Rusk
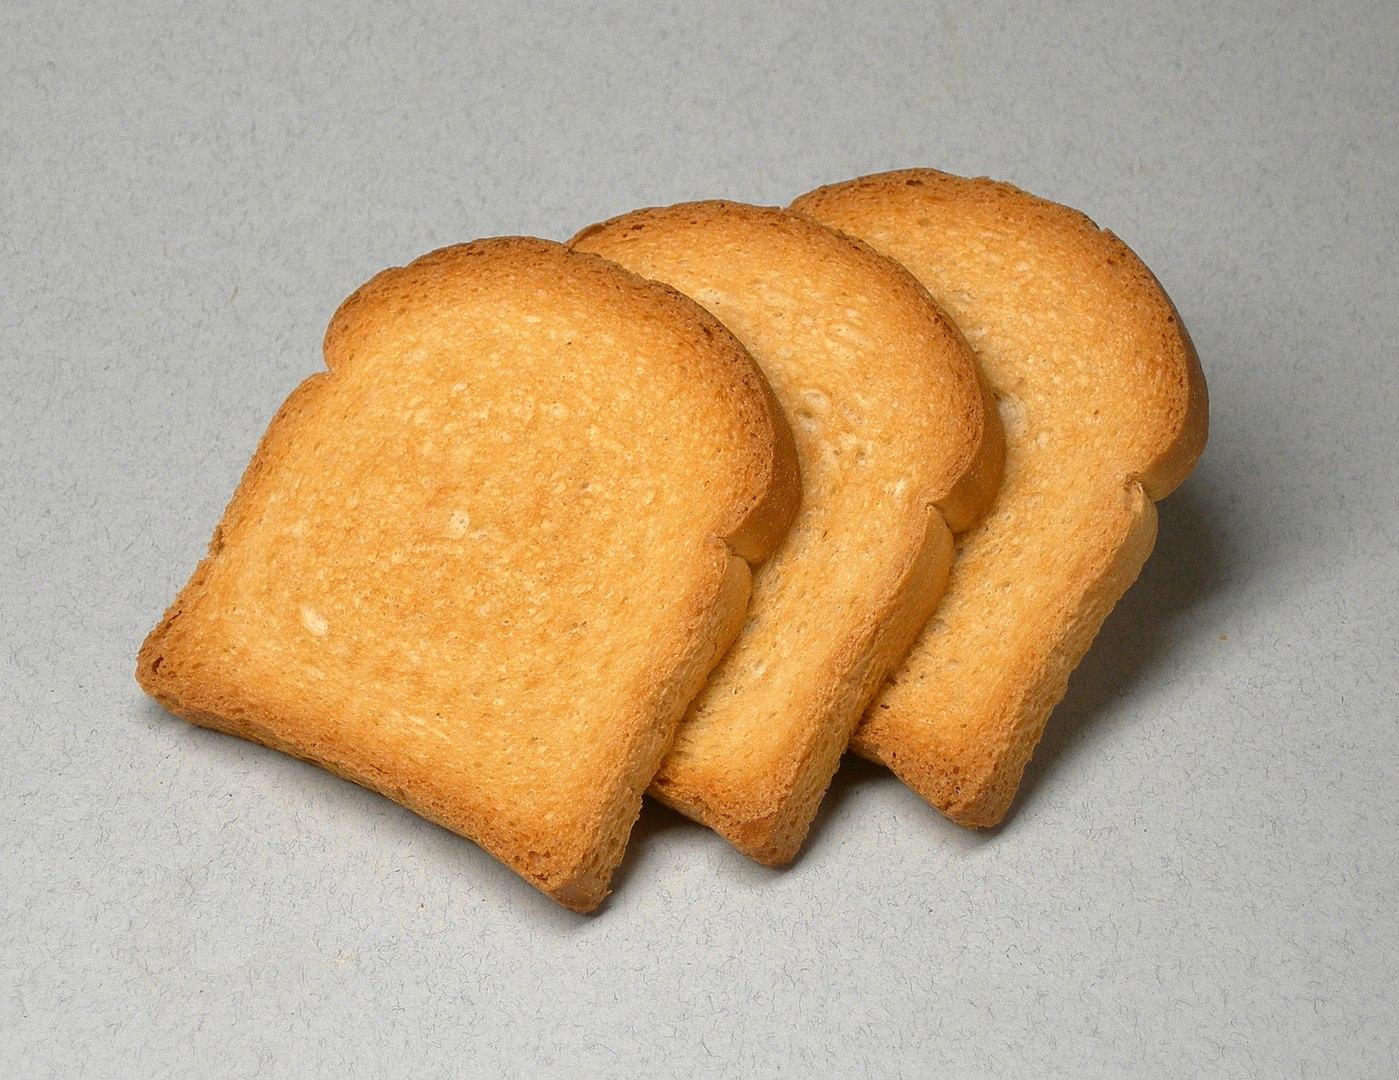
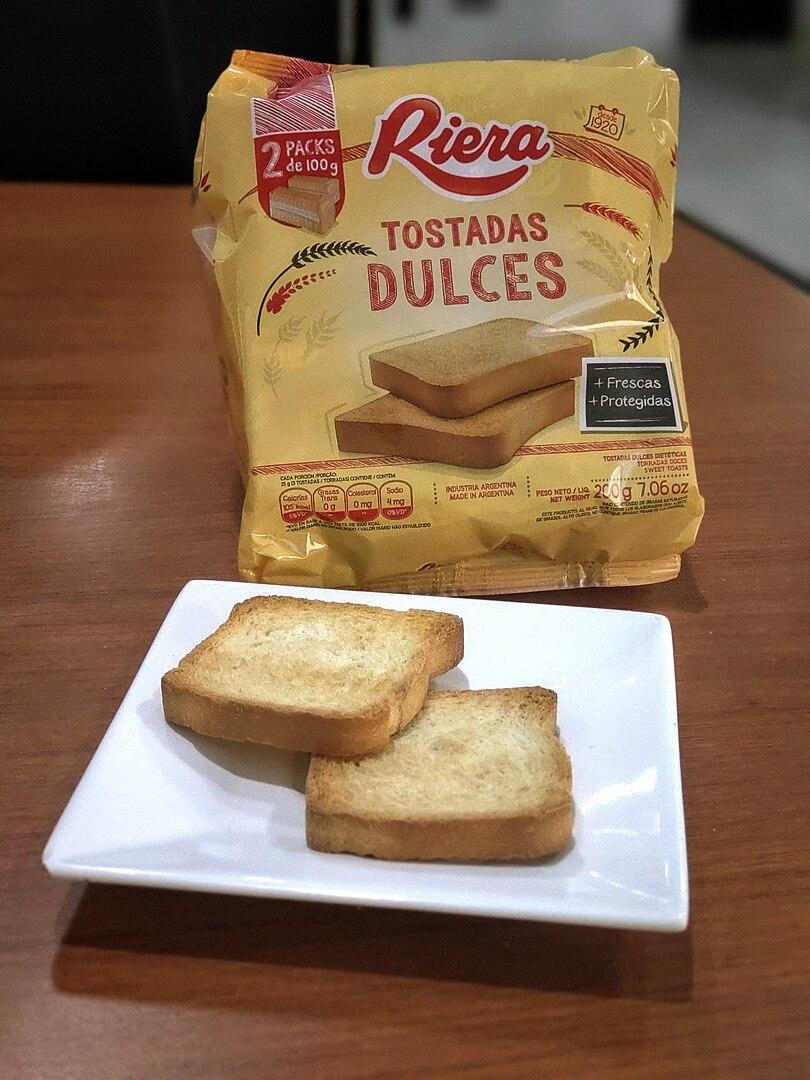
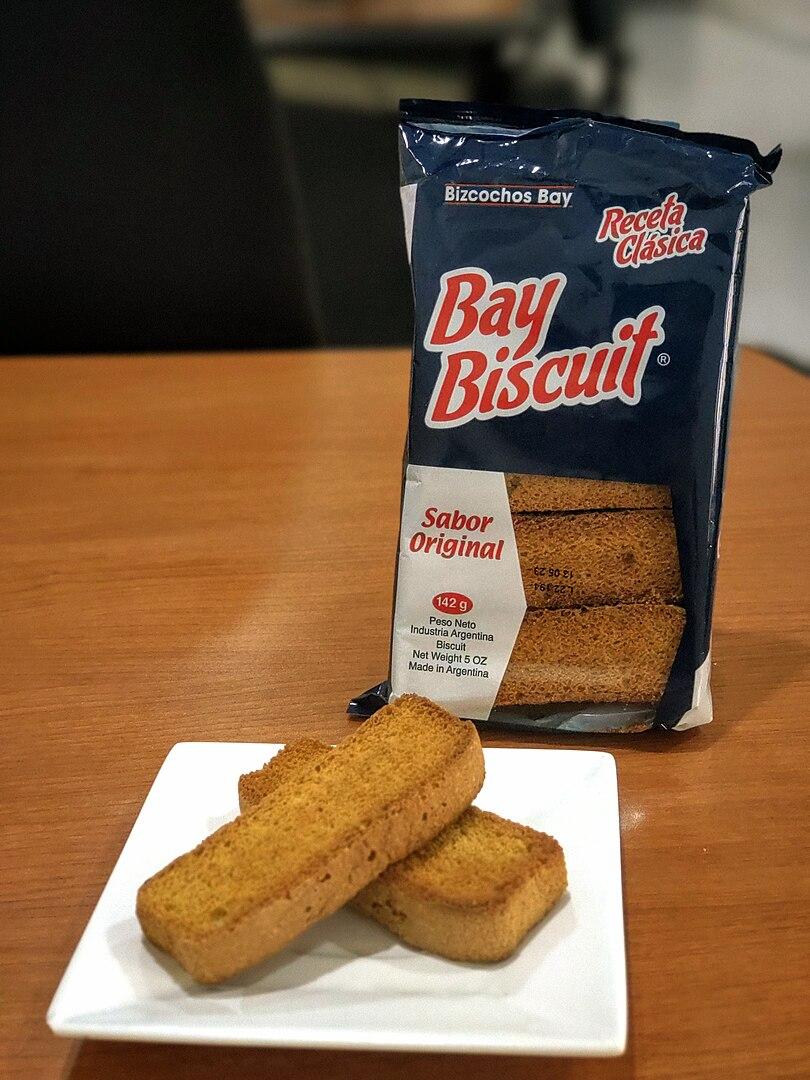
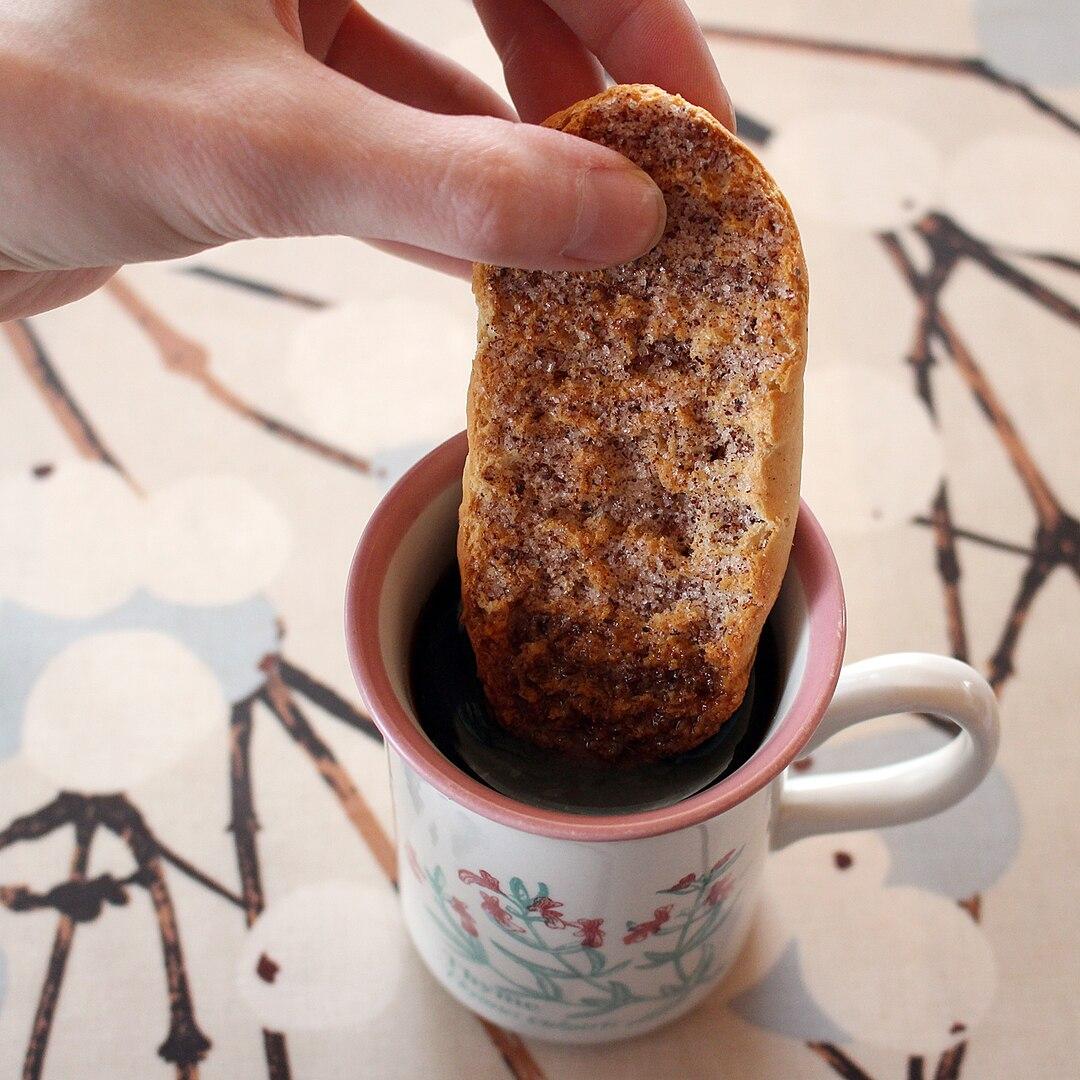
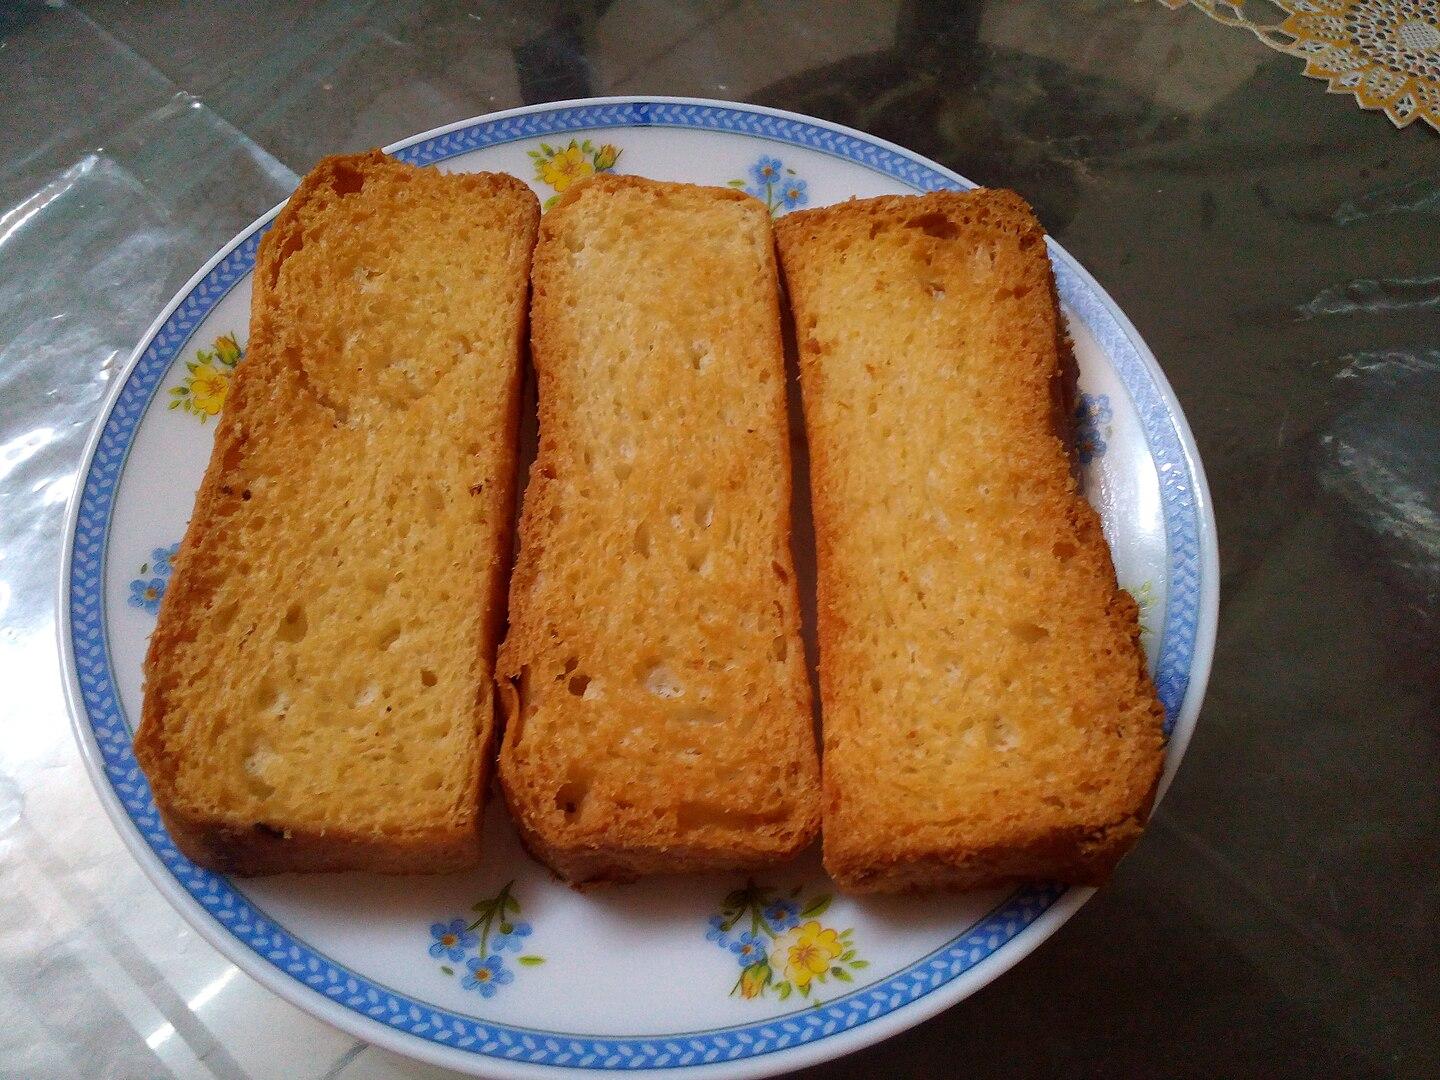
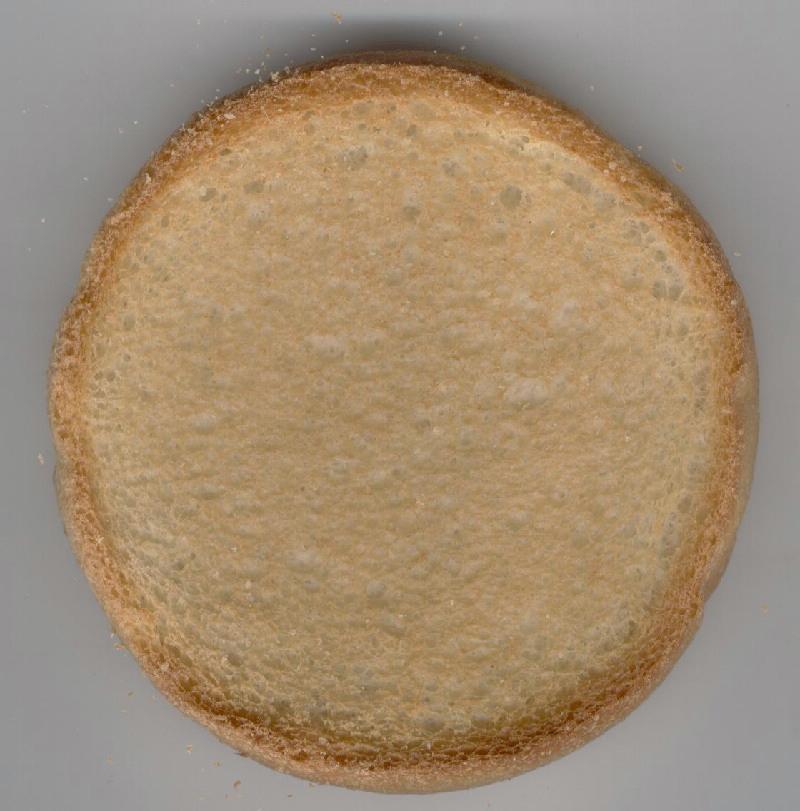
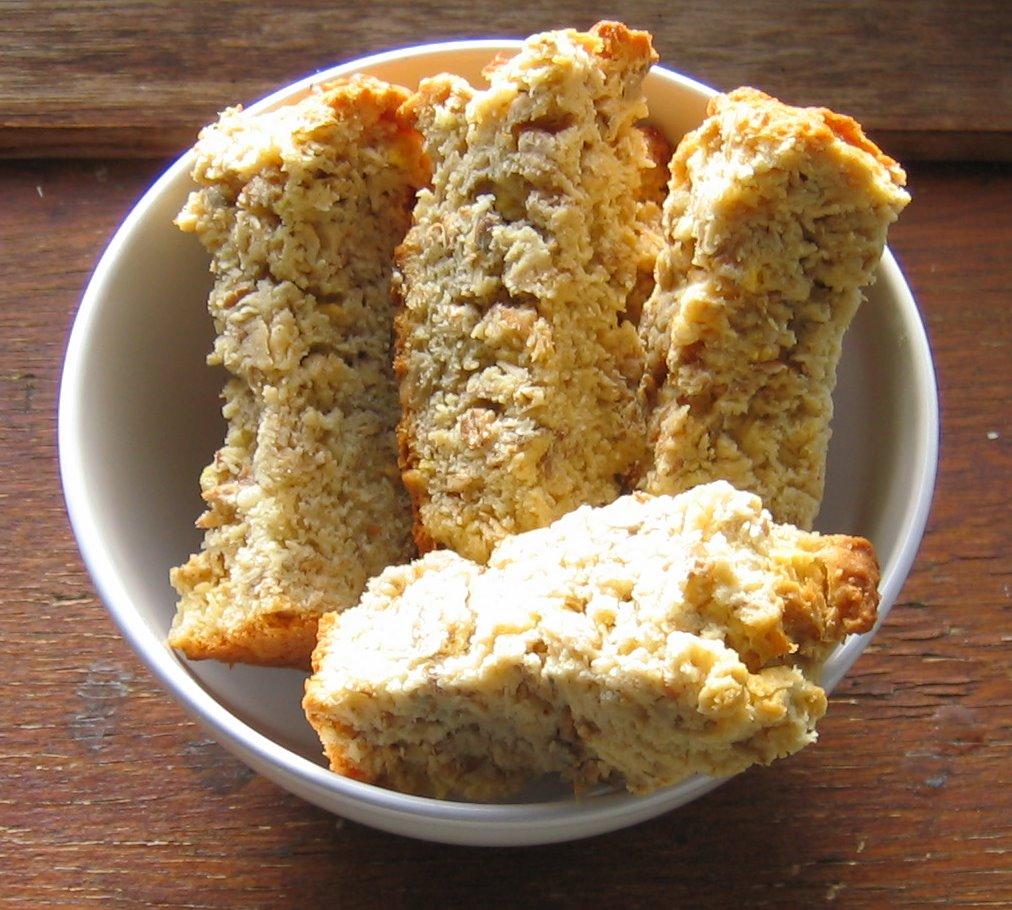
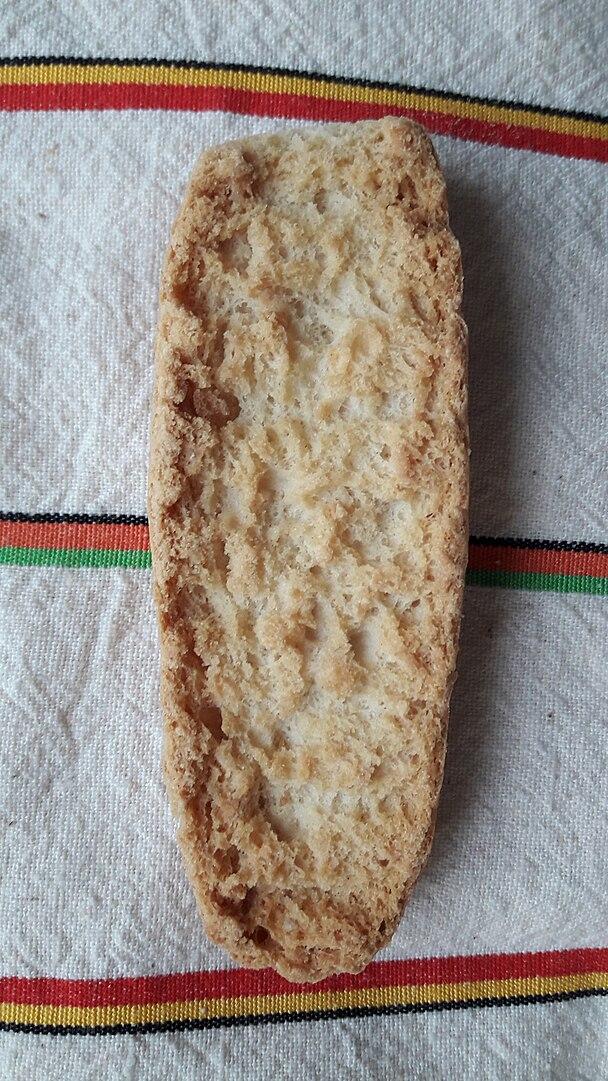
Also known as:
ar - Arabic: كعك بقسماط
arz - Egyptian Arabic: بقسماط
be - Belarusian: Сухары
ca - Catalan: Bescuit
chr - Cherokee: ᏒᏩᏱᎩ
de - German: Zwieback
el - Greek: Παξιμάδι
eo - Esperanto: Biskoto
es - Spanish: Biscote
eu - Basque: Biskote
fa - Persian: نان سوخاری
fi - Finnish: Korppu
fr - French: Biscotte
hu - Hungarian: Kétszersült
hy - Armenian: Չորահաց
ig - Igbo: Rusk
io - Ido: Biskoto
it - Italian: Fette biscottate
ja - Japanese: ラスク
jv - Javanese: Rusk
kk - Kazakh: Кепкен нандар
ko - Korean: 러스크
lt - Lithuanian: Džiūvėsis
mk - Macedonian: Двопек
ms - Malay: Biskut rusk
nb - Norwegian Bokmål: Kavring
ru - Russian: Сухари
sv - Swedish: Skorpa
tr - Turkish: Etimek
uk - Ukrainian: Сухарі
uz - Uzbek: Suxari
Category: bread (hard bread, biscuit)
Cuisine: Global
Associated cuisines: Global
Area: Global
Countries: Global
Region: Global, , , ,
The dish is a hard, dry biscuit or a twice-baked bread. In some cultures, the dish is made of cake, rather than bread.